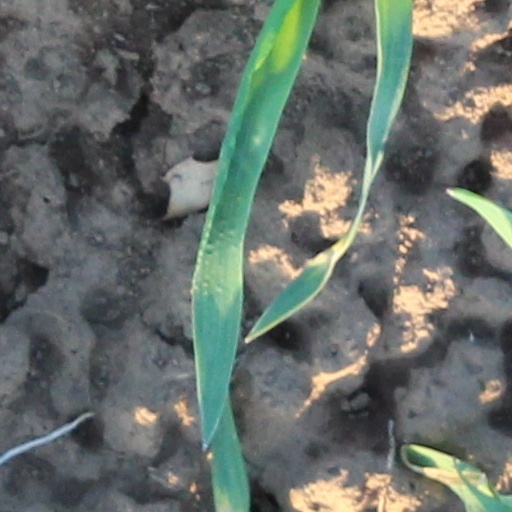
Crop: wheat